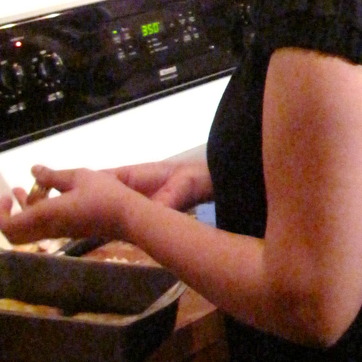
Material: skin